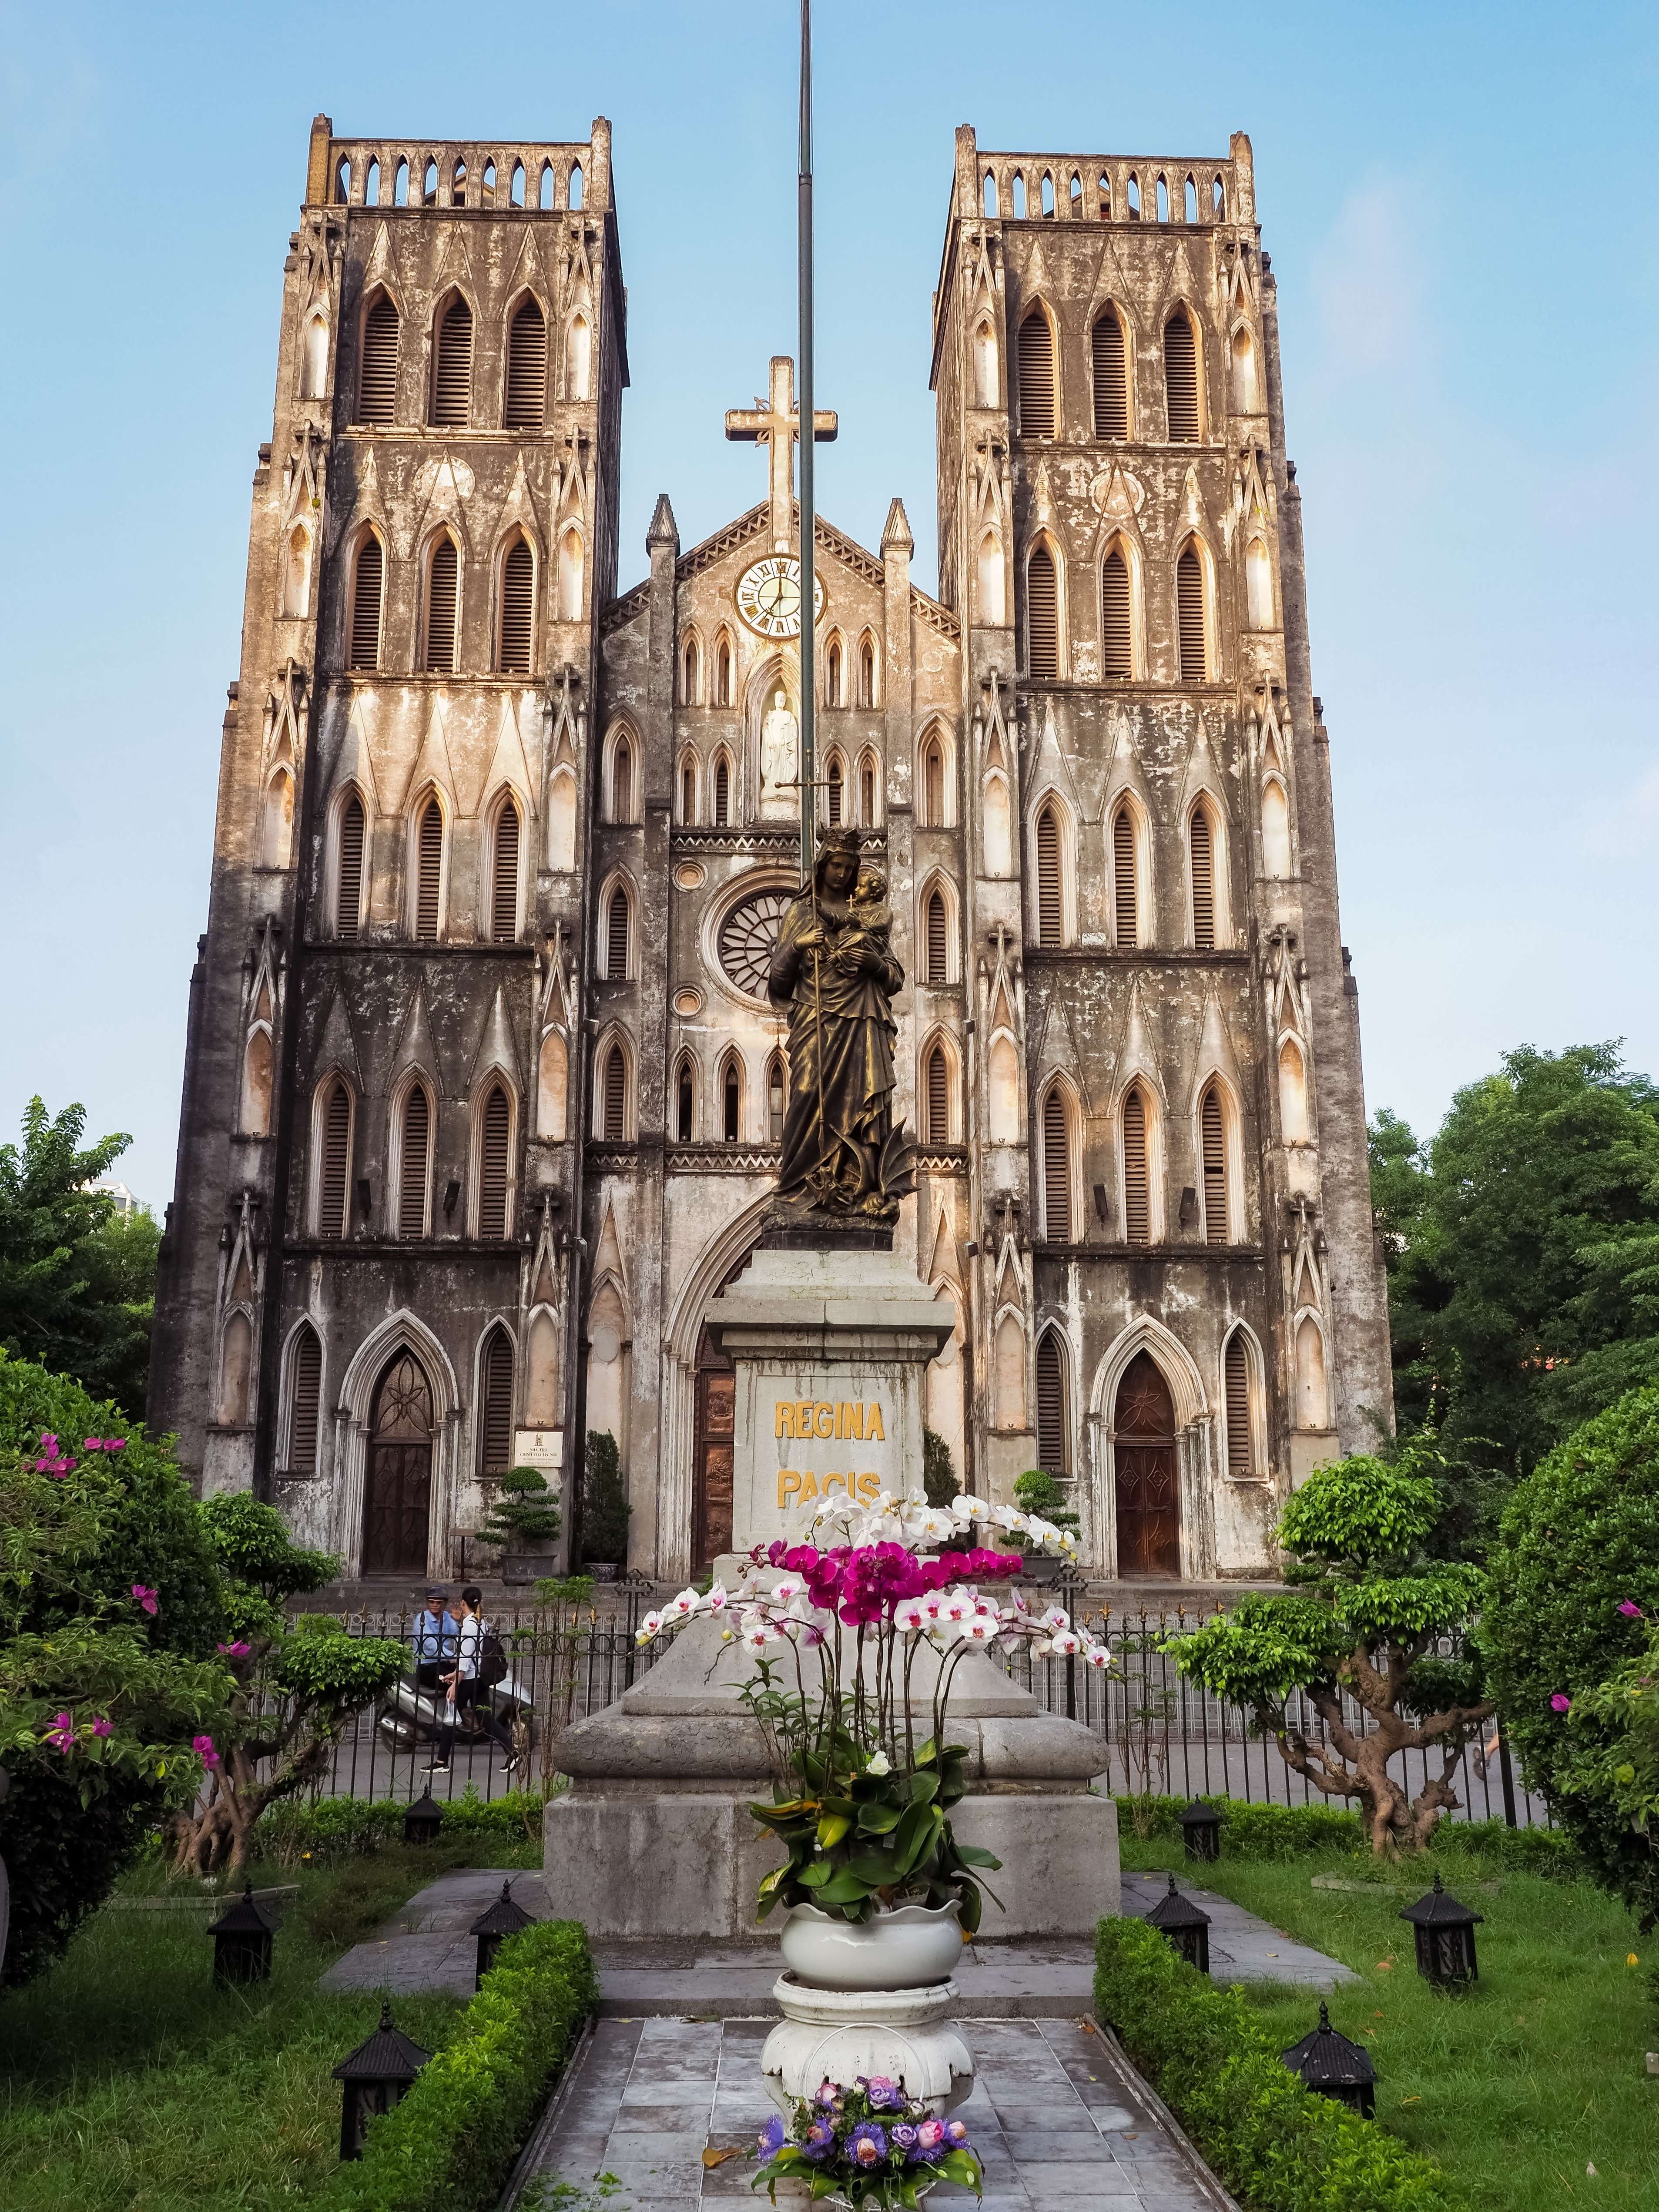
user: text: Công trình kiến trúc nổi tiếng trong ảnh có tên là gì?
assistant: text: Nhà thờ Lớn Hà Nội

user: text: Dựa vào dòng chữ 'REGINA PACIS' trên bệ tượng, bức tượng Đức Mẹ này mang ý nghĩa tôn giáo gì?
assistant: text: Nữ vương Hòa Bình

user: text: Đồng hồ trên mặt tiền nhà thờ chỉ khoảng mấy giờ và nhà thờ này được xây dựng theo phong cách kiến trúc nào?
assistant: text: Đồng hồ chỉ khoảng 6 giờ; được xây dựng theo phong cách kiến trúc Gothic